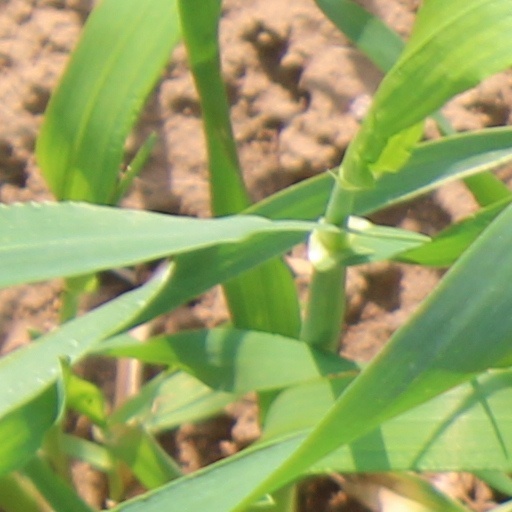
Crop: wheat